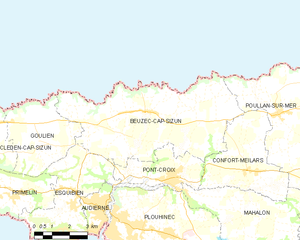
Beuzec-Cap-Sizun [bøzɛk kap sizœ̃] est une commune française du département du Finistère, en région Bretagne.